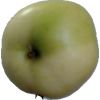
Label: Apple 6